Tōji-shiryōkan-minami Station

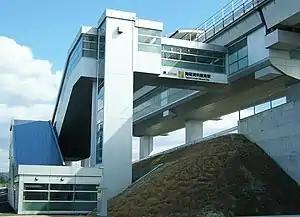
Tōji-shiryōkan-minami Station

is a railway station in city of Toyota, Aichi Prefecture, Japan operated by the Aichi Rapid Transit Company.